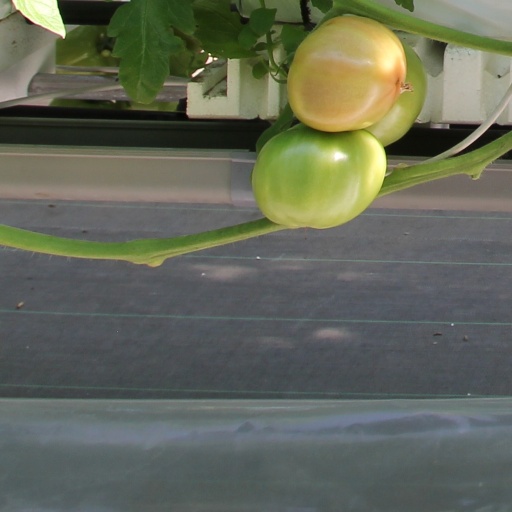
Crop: tomato